1988 Hargeisa-Burao offensive

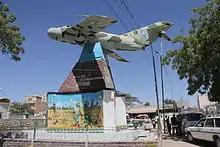

The first military offensive of the SNM took place near Baligubadle where a small force attacked a fuel tanker supplying the Somalian regime's base in the town. This operation was organised by local commanders without prior planning using a local force of Arap clansmen based in the organisation's Lanqeyrta base.